U.S. Route 23 in Michigan

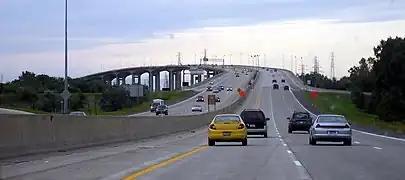
Photograph showing

West of Grand Blanc, US 23 meets I-75, and the two freeways merge near the Bishop International Airport and continue along the west side of the Flint metro area. I-75/US 23 has an interchange with I-69 near the crossing with the Canadian National Railway line. Continuing northwards through suburban residential areas, the highway crosses the Flint River while running along the west side of the city. In Mount Morris Township, the freeway intersects the northern end of I-475 before meeting M-57 near Clio. The highest traffic totals along US 23 in the state of Michigan were recorded by MDOT near the M-57 interchange; in 2009 an average 68,800 vehicles used that section of freeway daily. These traffic counts are expressed in terms of annual average daily traffic (AADT), which is a statistical calculation of the average daily number of vehicles on a segment of roadway.